Mary Doyle

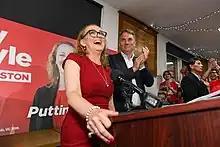
Mary Doyle MP takes to the podium with Deputy PM Richard Marles as she claims victory in front of supporters after winning the seat of Aston for ALP with 54% of the vote in Melbourne, Australia.

Doyle is the youngest of nine children. She was born and raised in Echuca, where her family lived in public housing. Doyle attended secondary school at Bendigo Senior Secondary College. At the age of 17, Doyle moved to suburban Melbourne.